Los Angeles Zoo

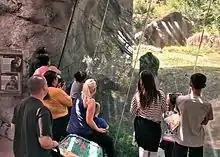
One of several viewing locations within the Campo Gorilla Reserve

Campo Gorilla Reserve opened in November 2007 featuring western lowland gorillas in a complex. Guests view the animals through two glass observation windows and three other locations. On January 18, 2020, an endangered western lowland gorilla was born at the Los Angeles Zoo, the first to be born there in over two decades. Plants in the exhibit include palms, pomegranates, and ferns.